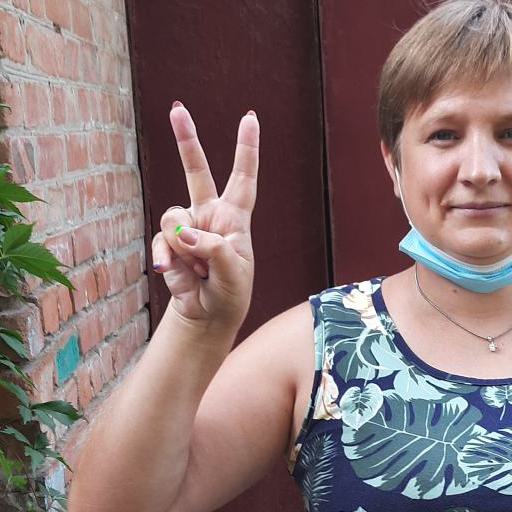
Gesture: peace